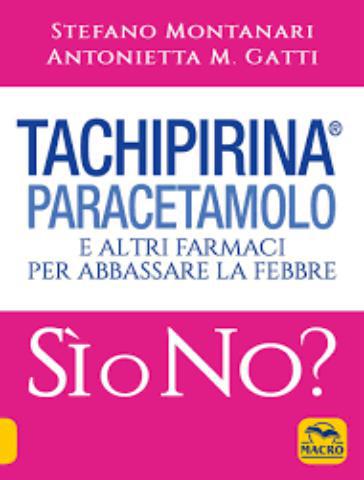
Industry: Medical